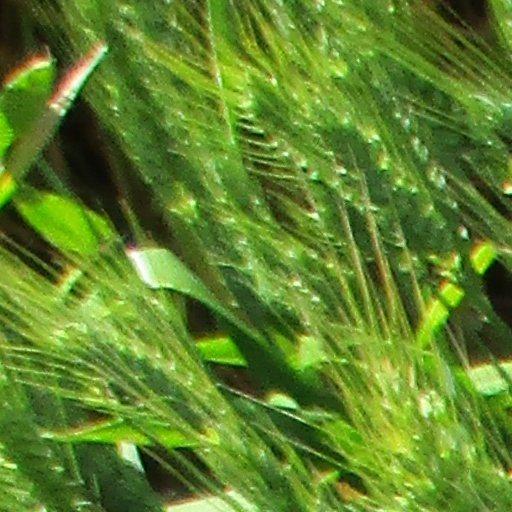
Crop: wheat